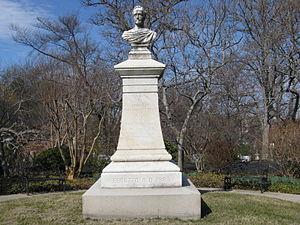
John Howard Payne, né le 9 juin 1791 à New York et mort le 10 avril 1852 à Tunis, est un poète, acteur et dramaturge américain qui a fait l'essentiel de sa carrière théâtrale et eu son succès à Londres. Il est surtout connu aujourd'hui comme le créateur de Home! Sweet Home!, chanson qu'il a écrite en 1822, devenue depuis lors très populaire aux États-Unis puis dans tout le monde anglophone, et qui lui vaudra d'être intronisé de manière posthume au Songwriters Hall of Fame.
La ville de Washington compte de nombreuses sculptures en plein air. La Smithsonian Institution en compte près de 900 dans son inventaire. En plus des plus célèbres monuments et mémoriaux de la capitale, de nombreuses personnalités reconnues comme des héros nationaux ont été honorées, à titre posthume, une statue les représentant dans un parc ou une place publique. Certains de ces personnages de l'histoire américaine sont représentés plusieurs fois dans la capitale. Abraham Lincoln, par exemple, est représenté par au moins trois sculptures, dont celles au Lincoln Memorial, au Lincoln Park, et à l'ancienne Cour supérieure du district de Columbia. Plusieurs personnalités internationales, telles Mohandas Karamchand Gandhi, ont également été immortalisées par des statues. D'autres figures humaines ne font référence à aucun personnage historique telle par exemple la statue de la Liberté qui ne doit pas être confondue avec la statue de la Liberté à New York, statue allégorique de 19 ½ pieds de haut qui repose au sommet du dôme du Capitole.